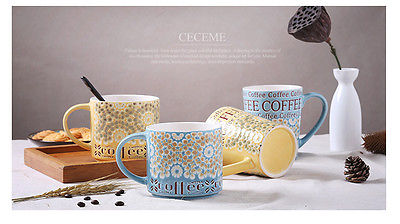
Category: mug